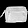
Label: Bag